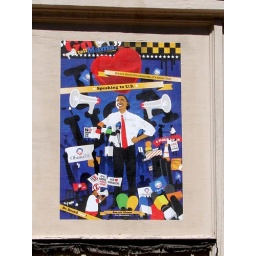
On a wall near by the Barack Obama campaign office on Richmond (a block over).